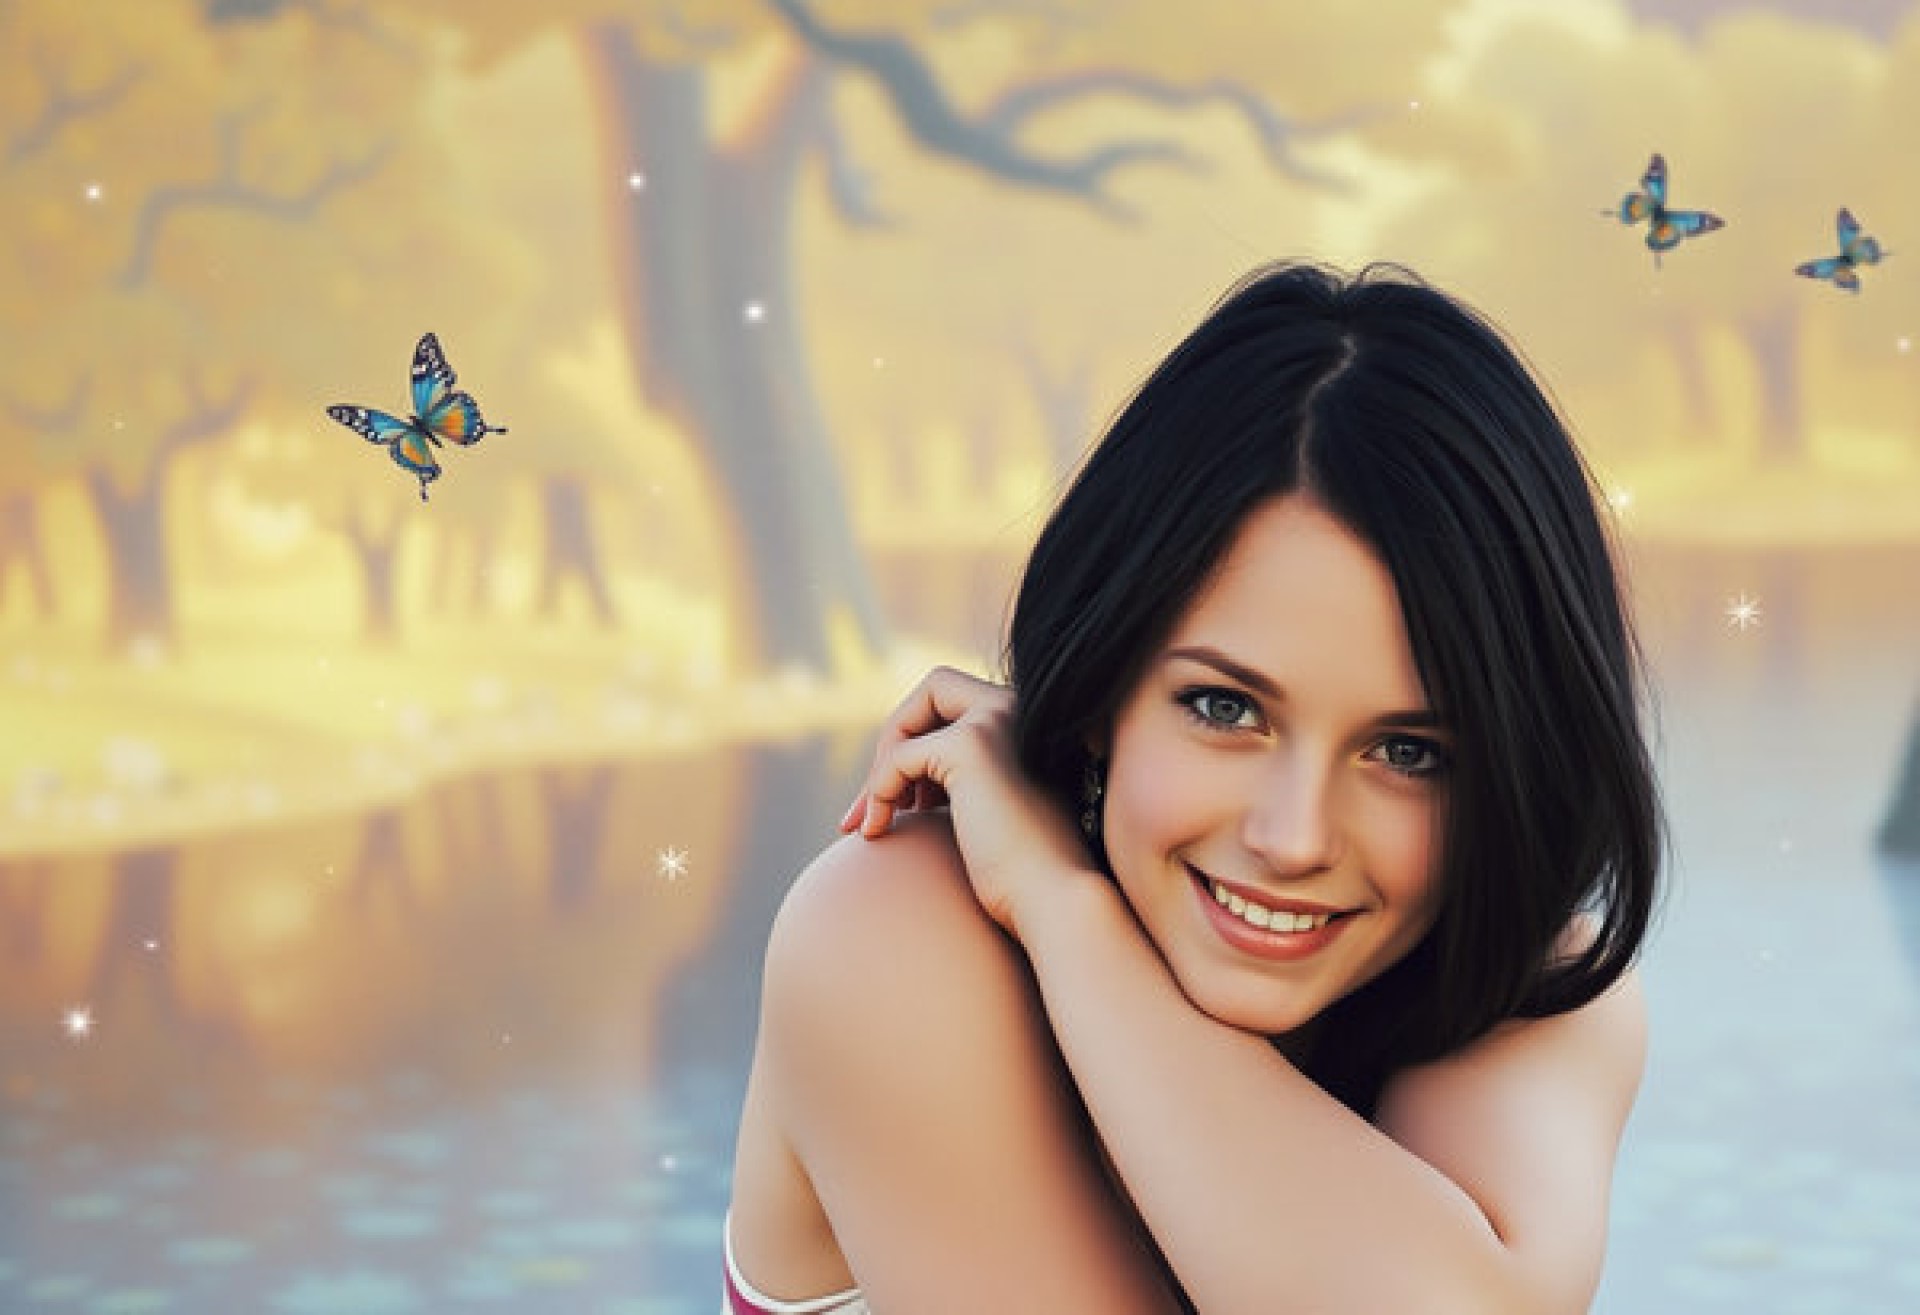
girl, head, lips, beauty, black hair, eye, happiness, facial expression, smile, eyelash, long hair, pollinator, insect, arthropod, animation, cg artwork, model, portrait photography, photo shoot, graphics, butterfly, Animated cartoon, lipstick, Brush footed butterflies, lepidoptera